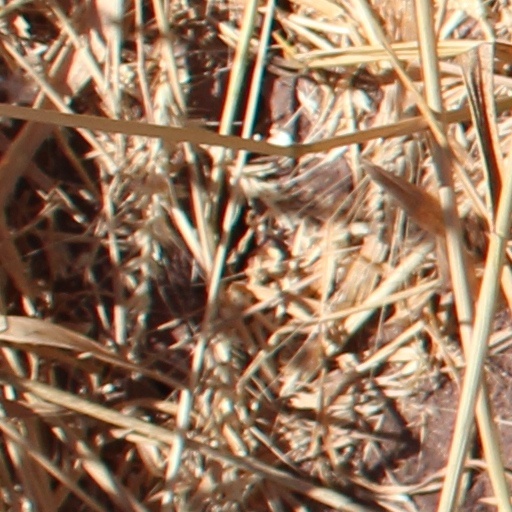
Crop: wheat